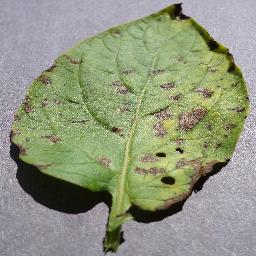
Label: Potato___Early_blight